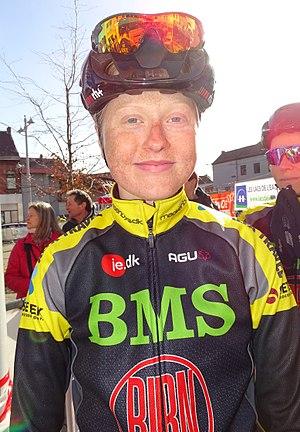
Reportage réalisé le mercredi 2 mars à l'occasion du départ du Samyn des Dames 2016 et du Samyn 2016 à Quaregnon, Belgique.